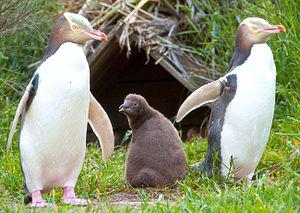
La péninsule d'Otago est une longue bande de terre vallonnée en forme de doigt, partie la plus à l'est de Dunedin, sur l'île du Sud de Nouvelle-Zélande.